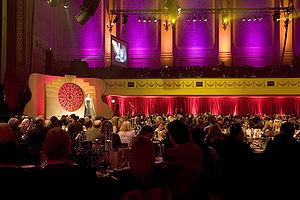
L’ARIA Hall of Fame est une institution créée en 1988 par l'organisation professionnelle Australian Recording Industry Association afin d'honorer les chanteurs et musiciens australiens.
Les Australian Recording Industry Association Music Awards, communément appelés ARIA Music Awards ou ARIA Awards, sont une série de soirées récompensant l'industrie musicale australienne, mise en place par l'Australian Recording Industry Association. Les ARIA Awards sont décernés chaque année depuis 1987.